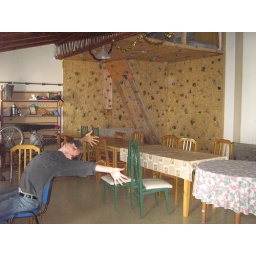
The dining room at our hostel in Puerto Madryn has a rock climbing wall! Erik is at the computer.